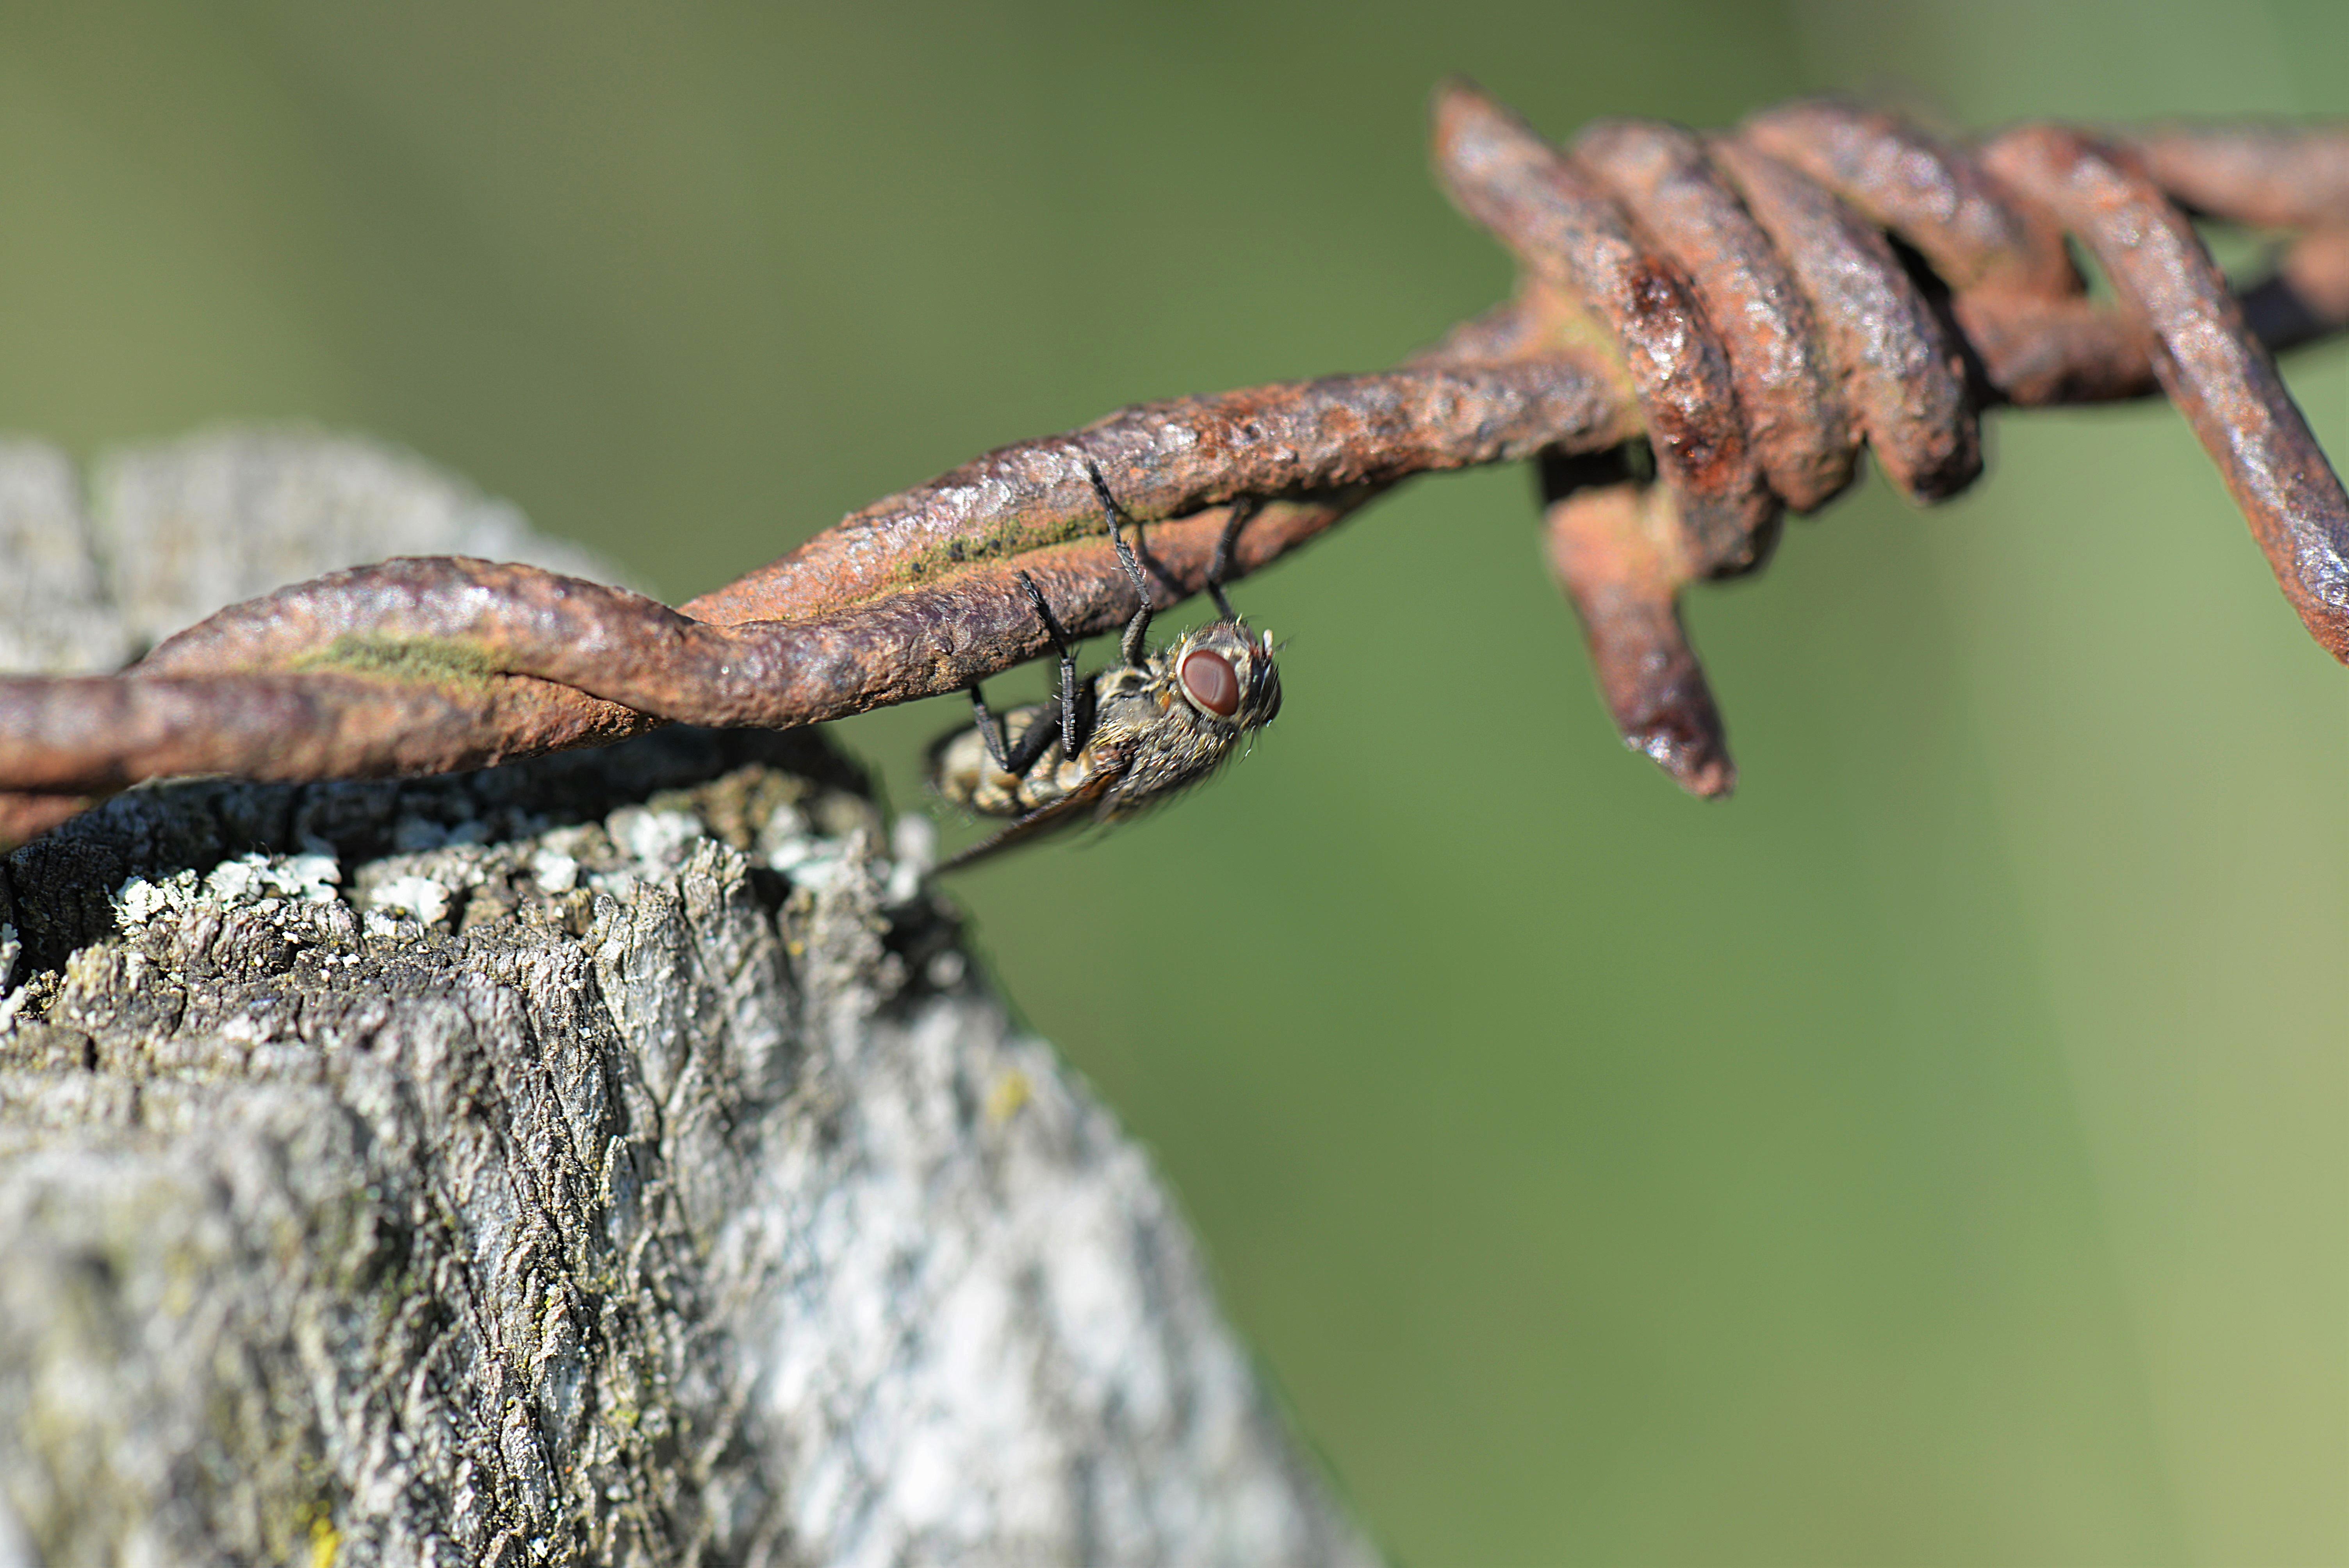
nature, branch, barbed wire, leaf, fly, wildlife, insect, close, fauna, invertebrate, twig, close up, rusty, macro photography, plant stem